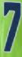
Number: 7